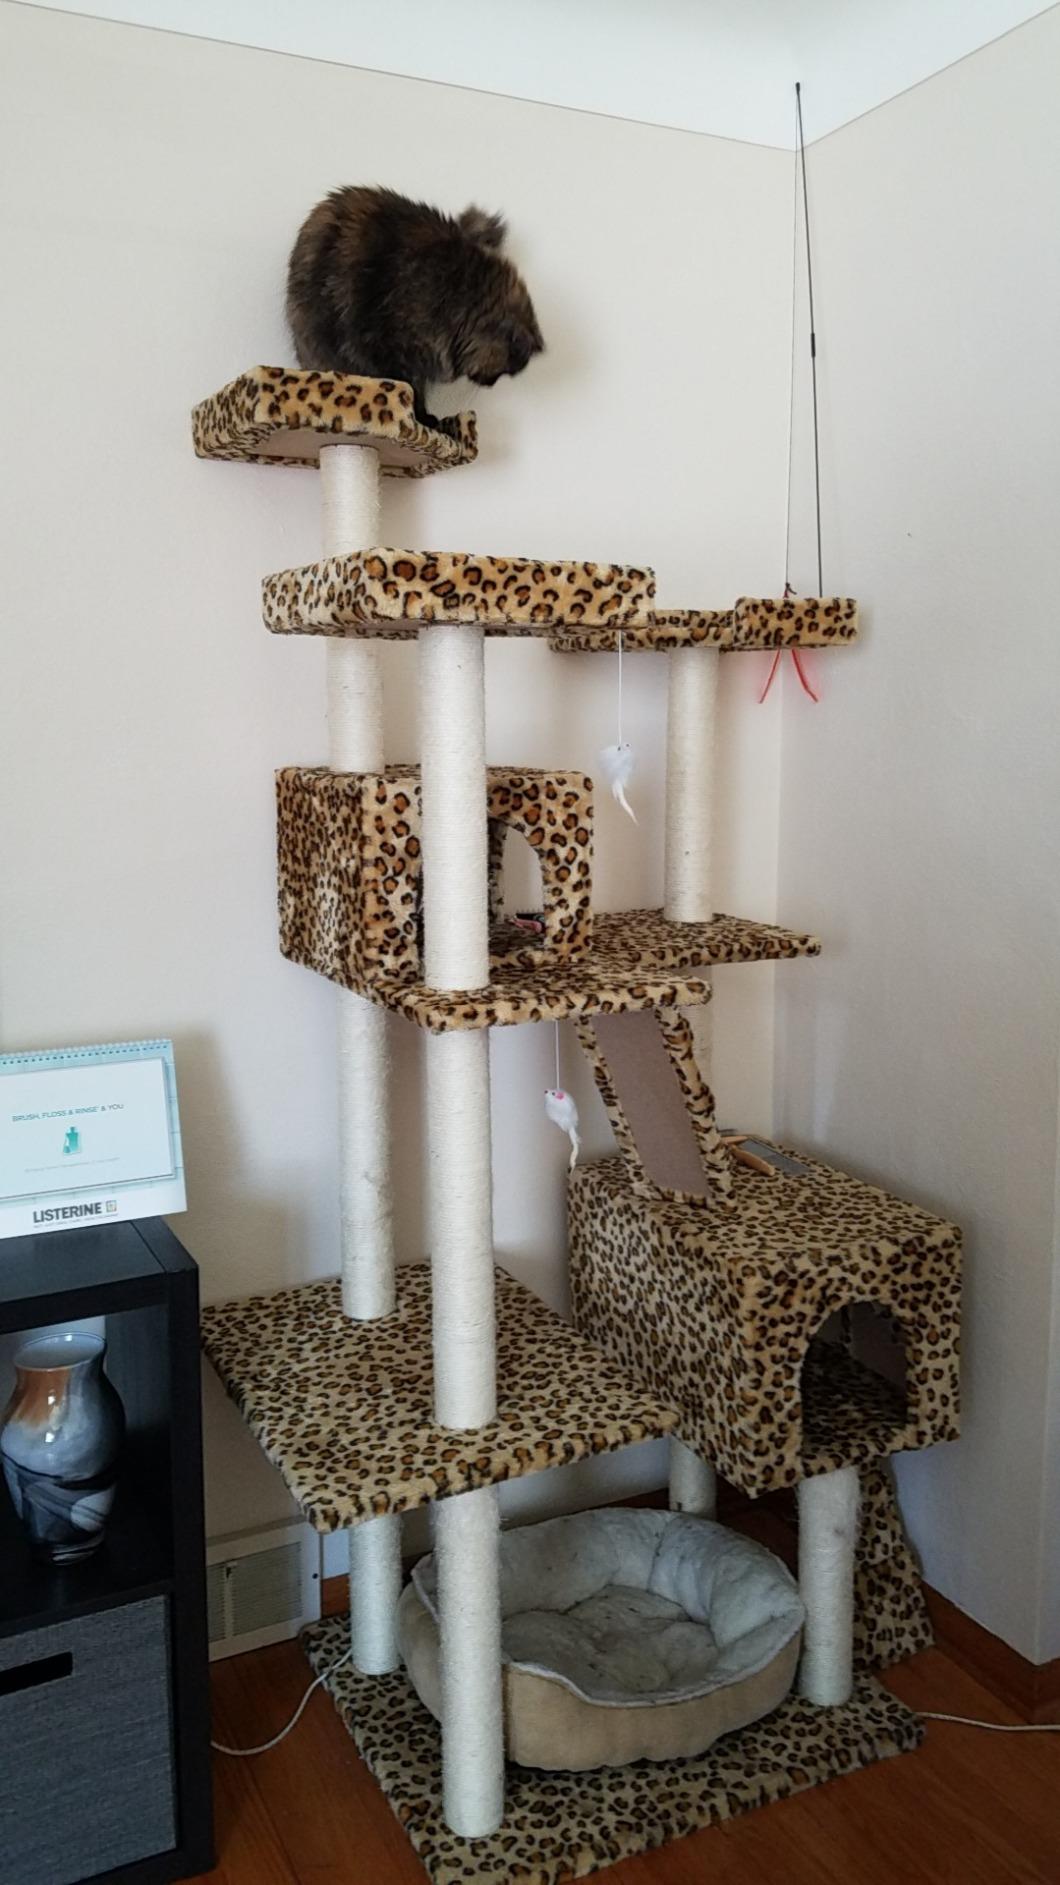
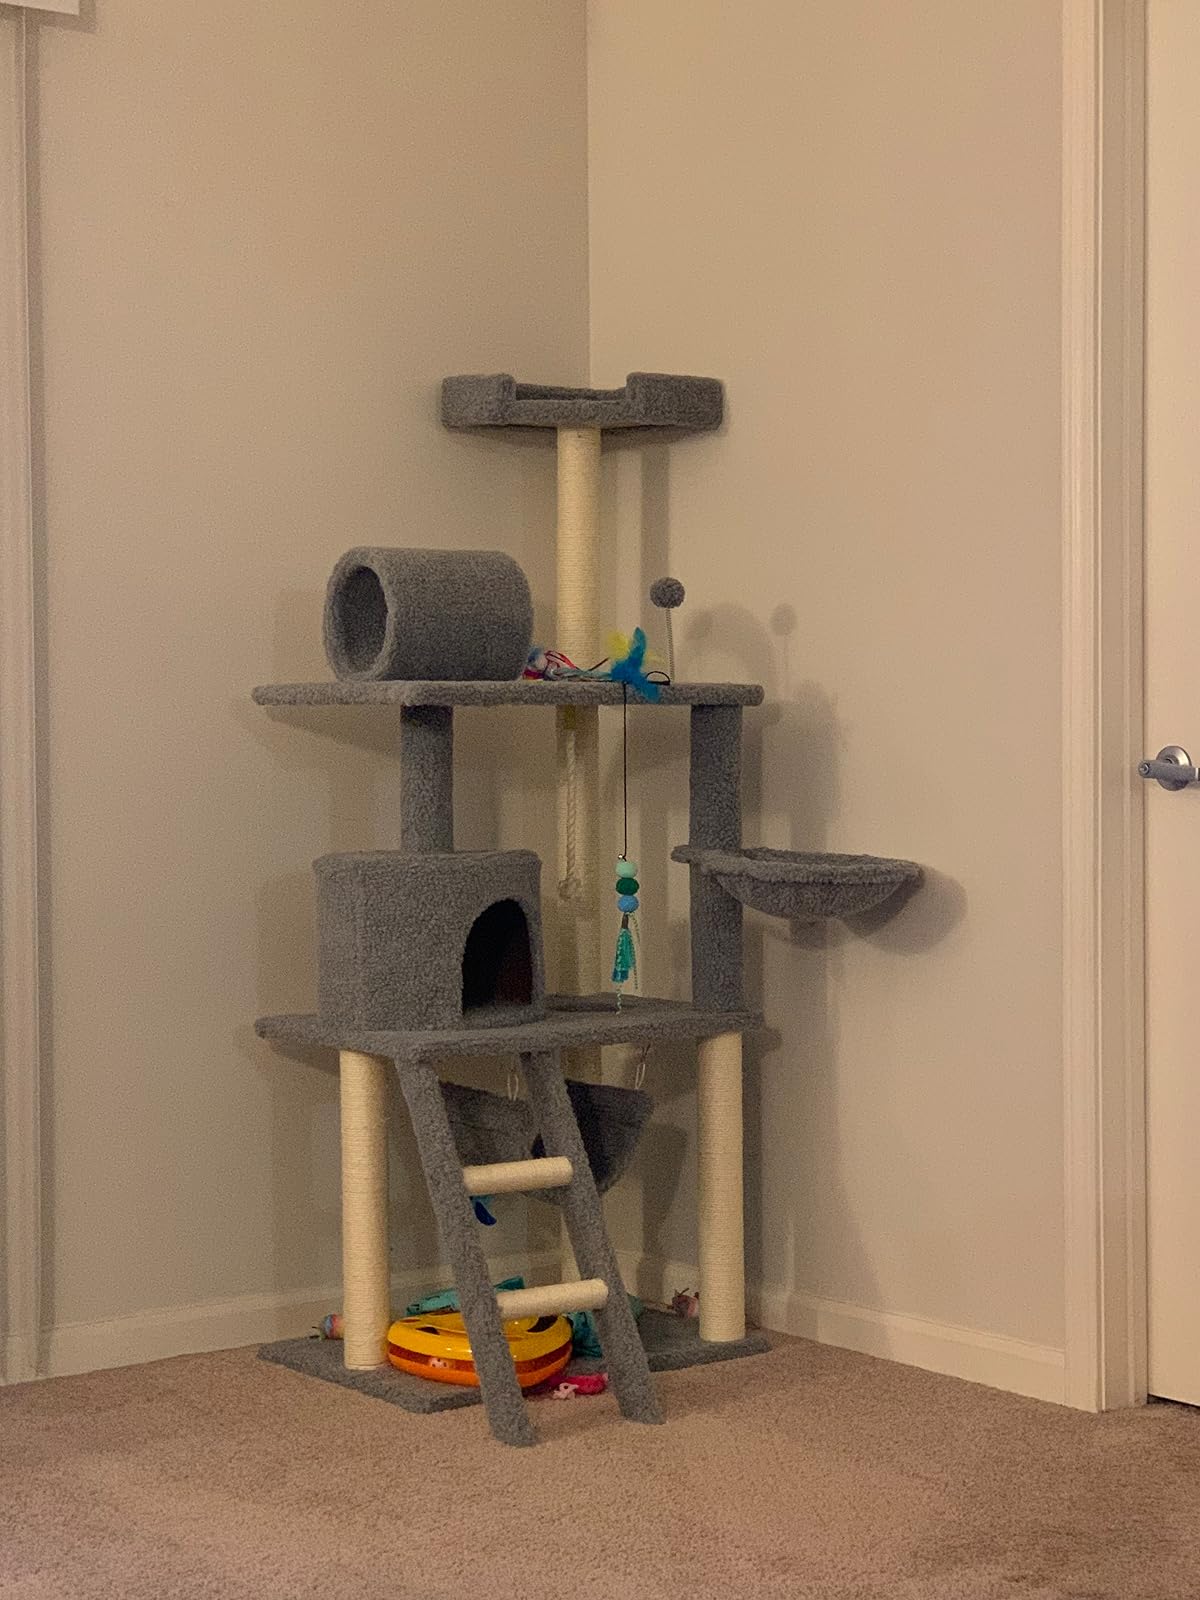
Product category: items_cat tree
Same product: no